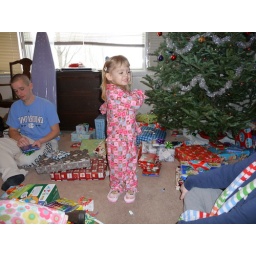
Riley being super cute in her monkey flip flop slippers and monkey hair clips.